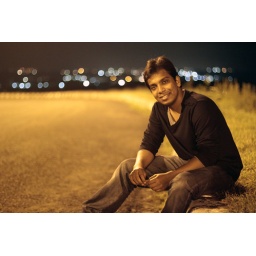
The bouquet effect in the background and the yellow haze shot at night makes Stalin look like a film star!!